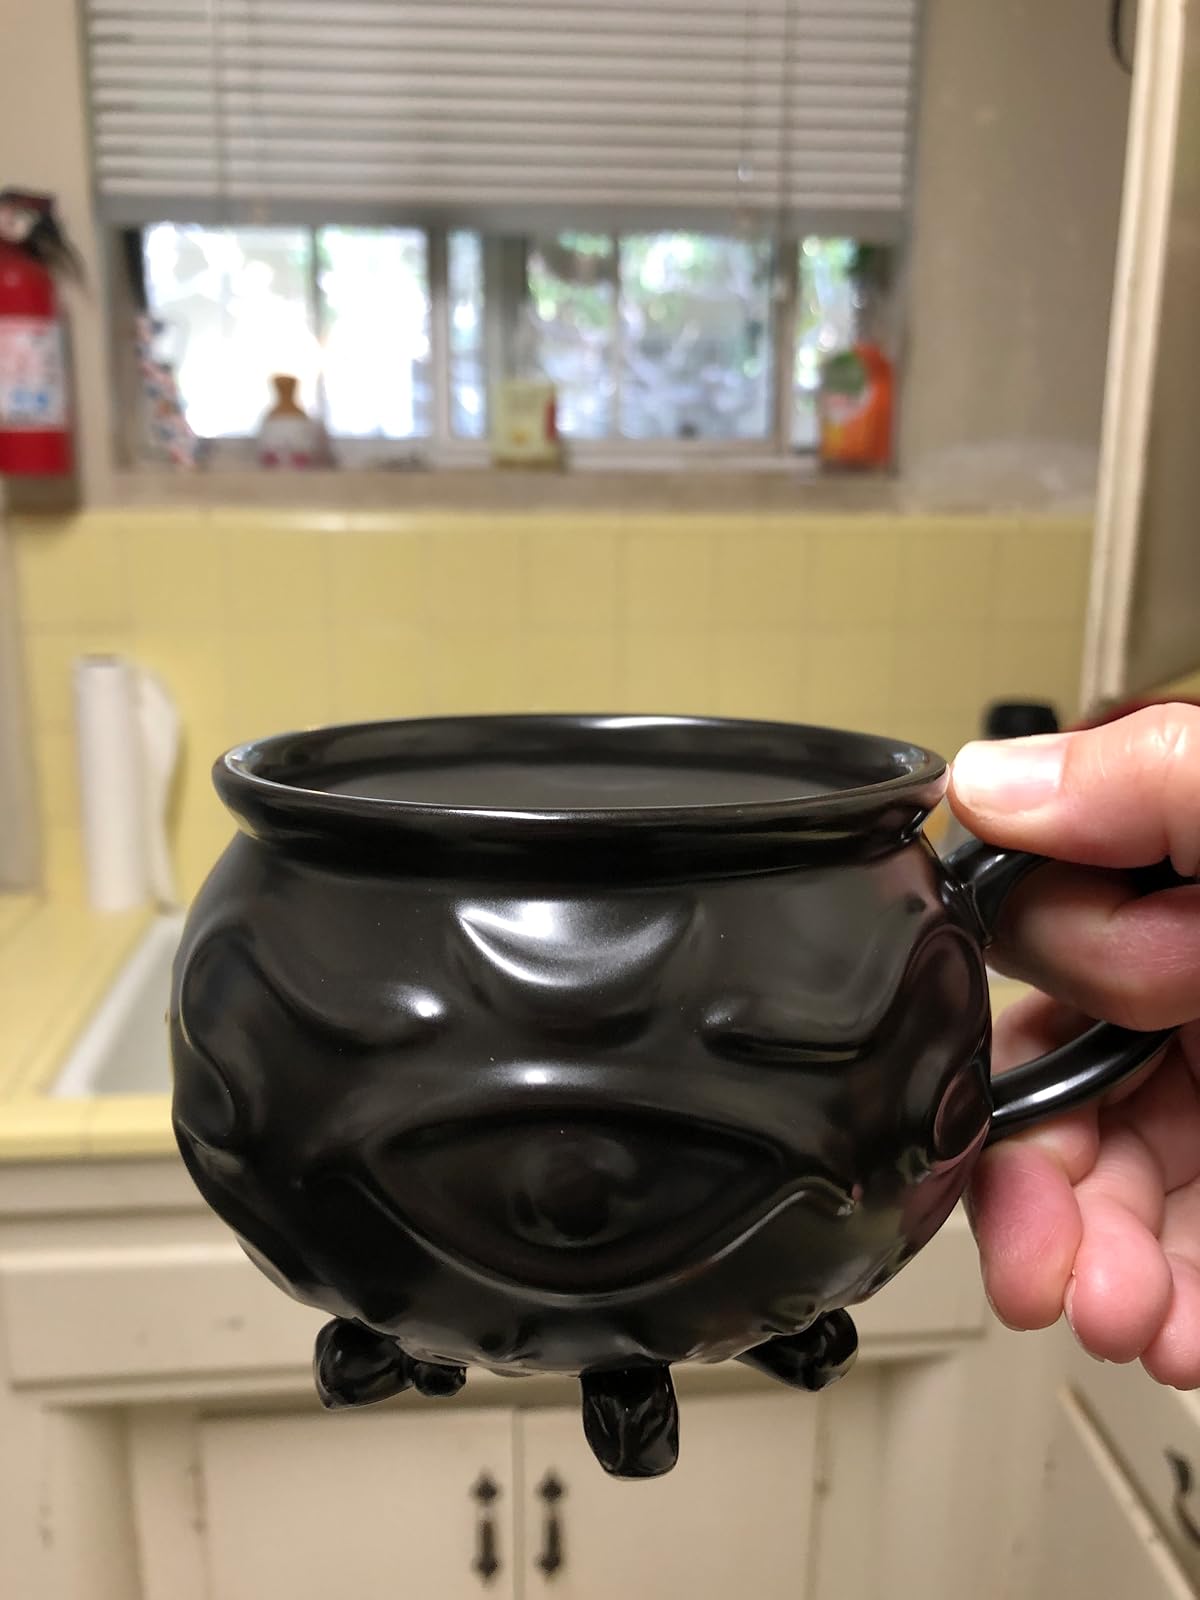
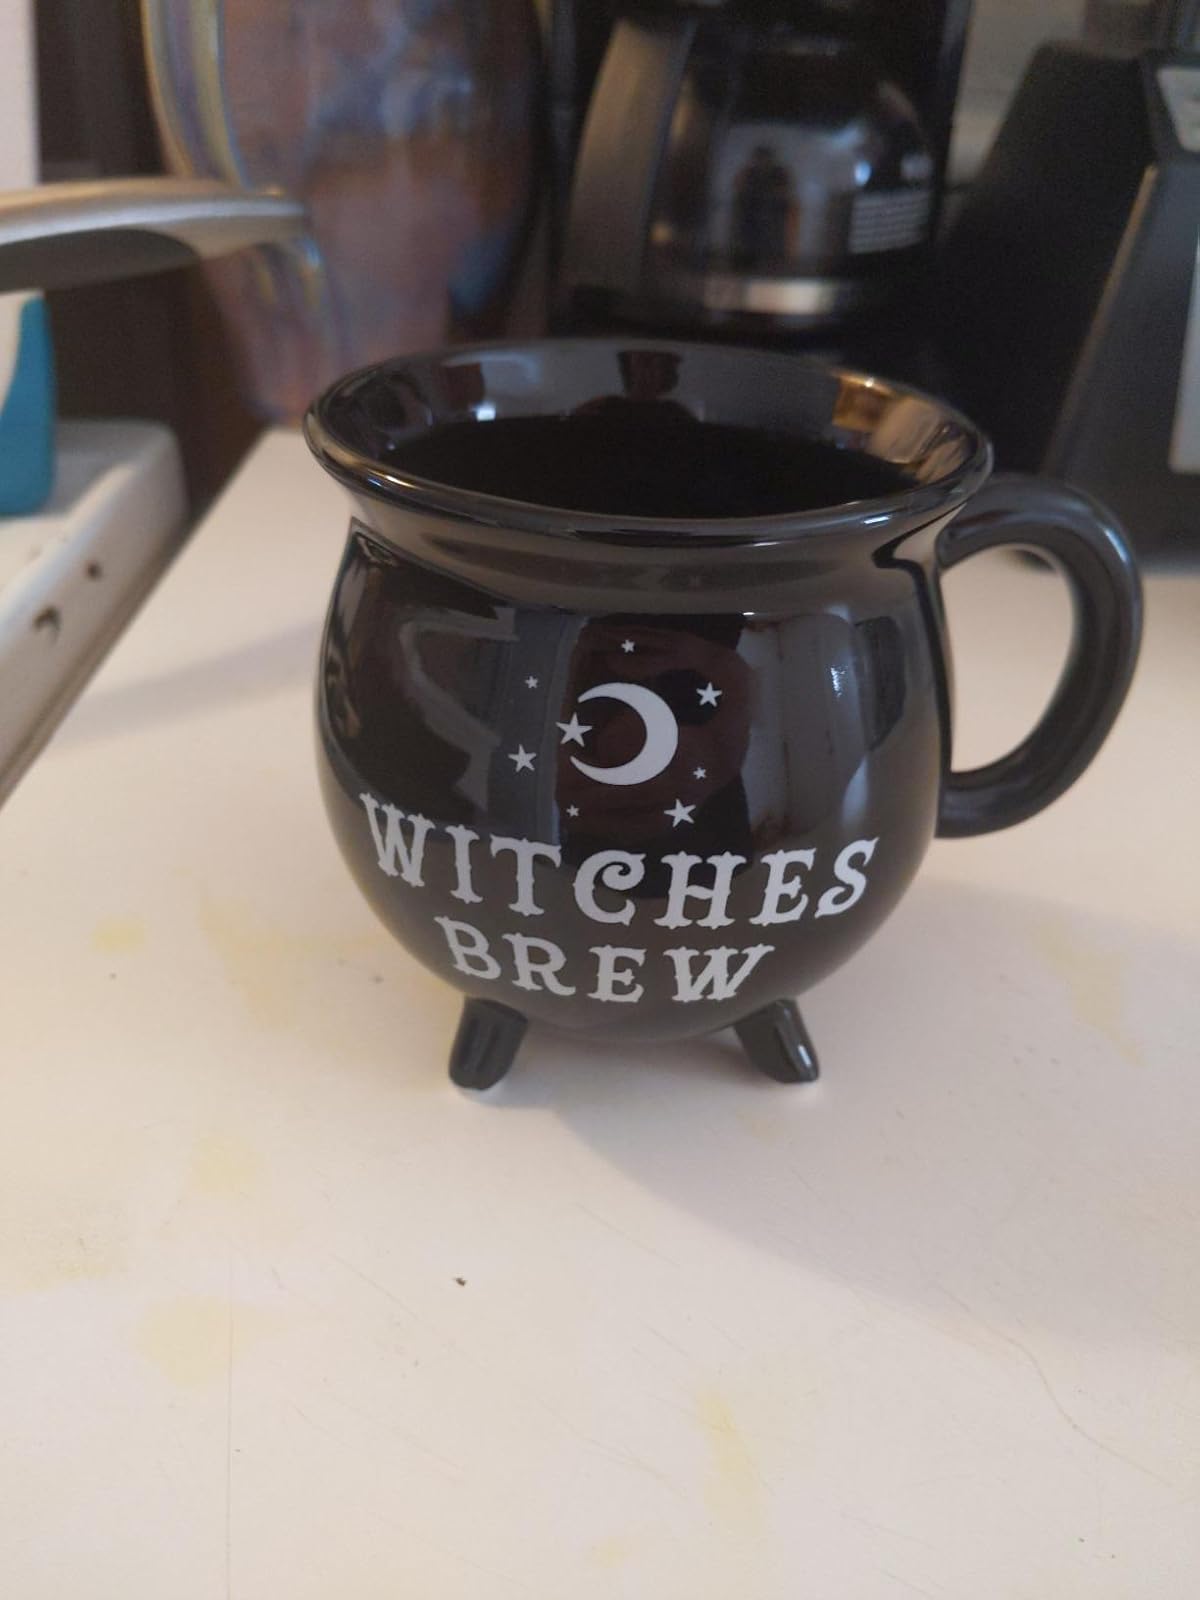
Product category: items_mug
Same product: no